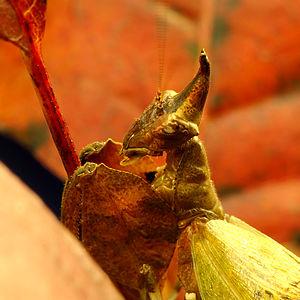
SHestiasula_brunneriana